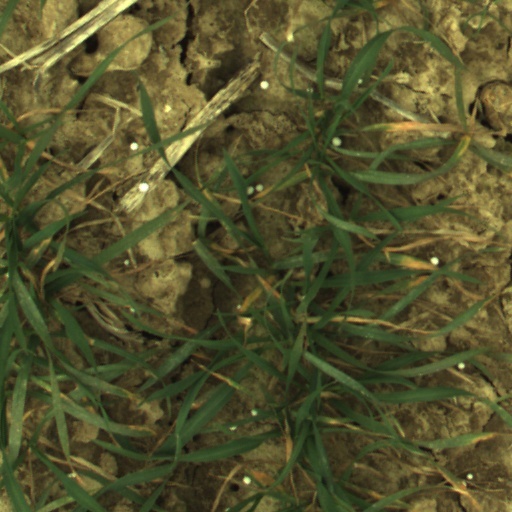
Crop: wheat